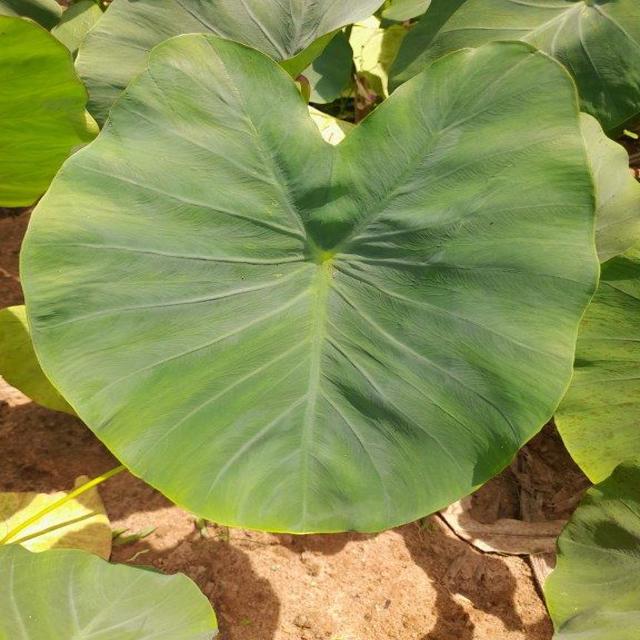
Label: Healthy